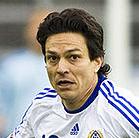
Age: 37